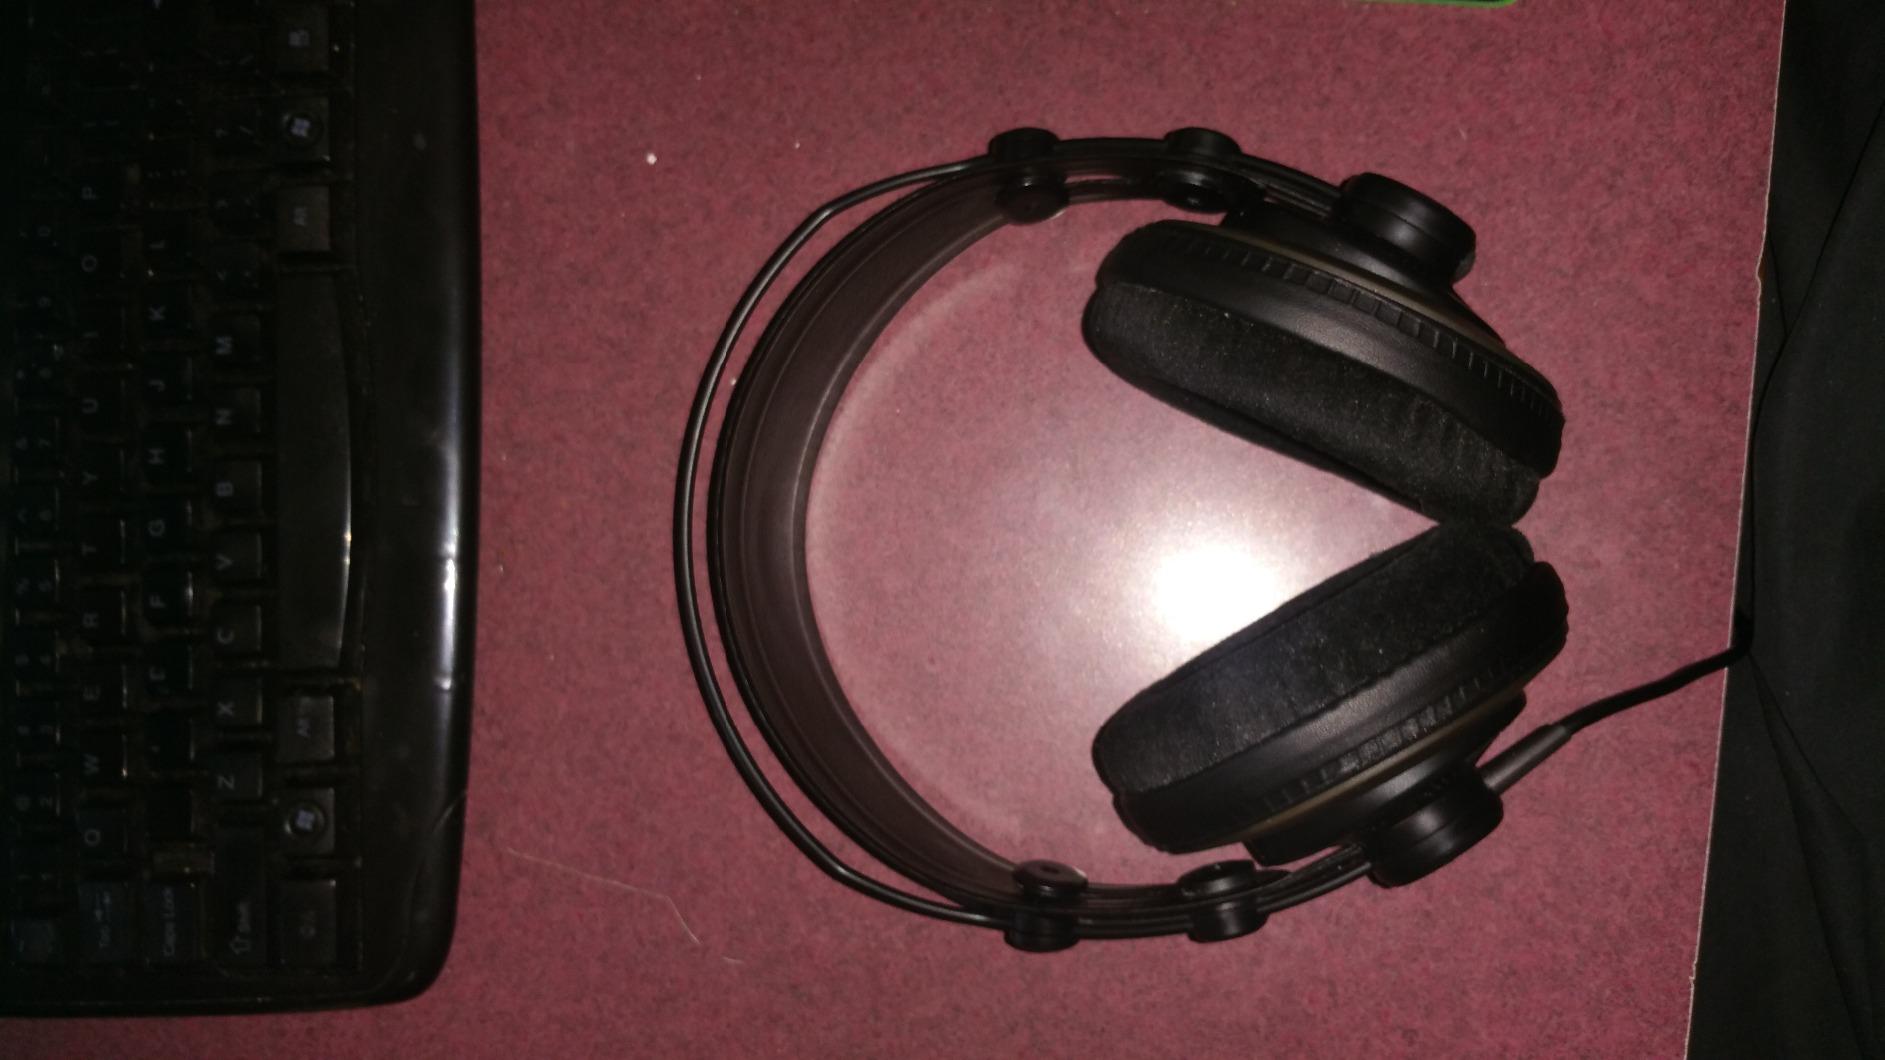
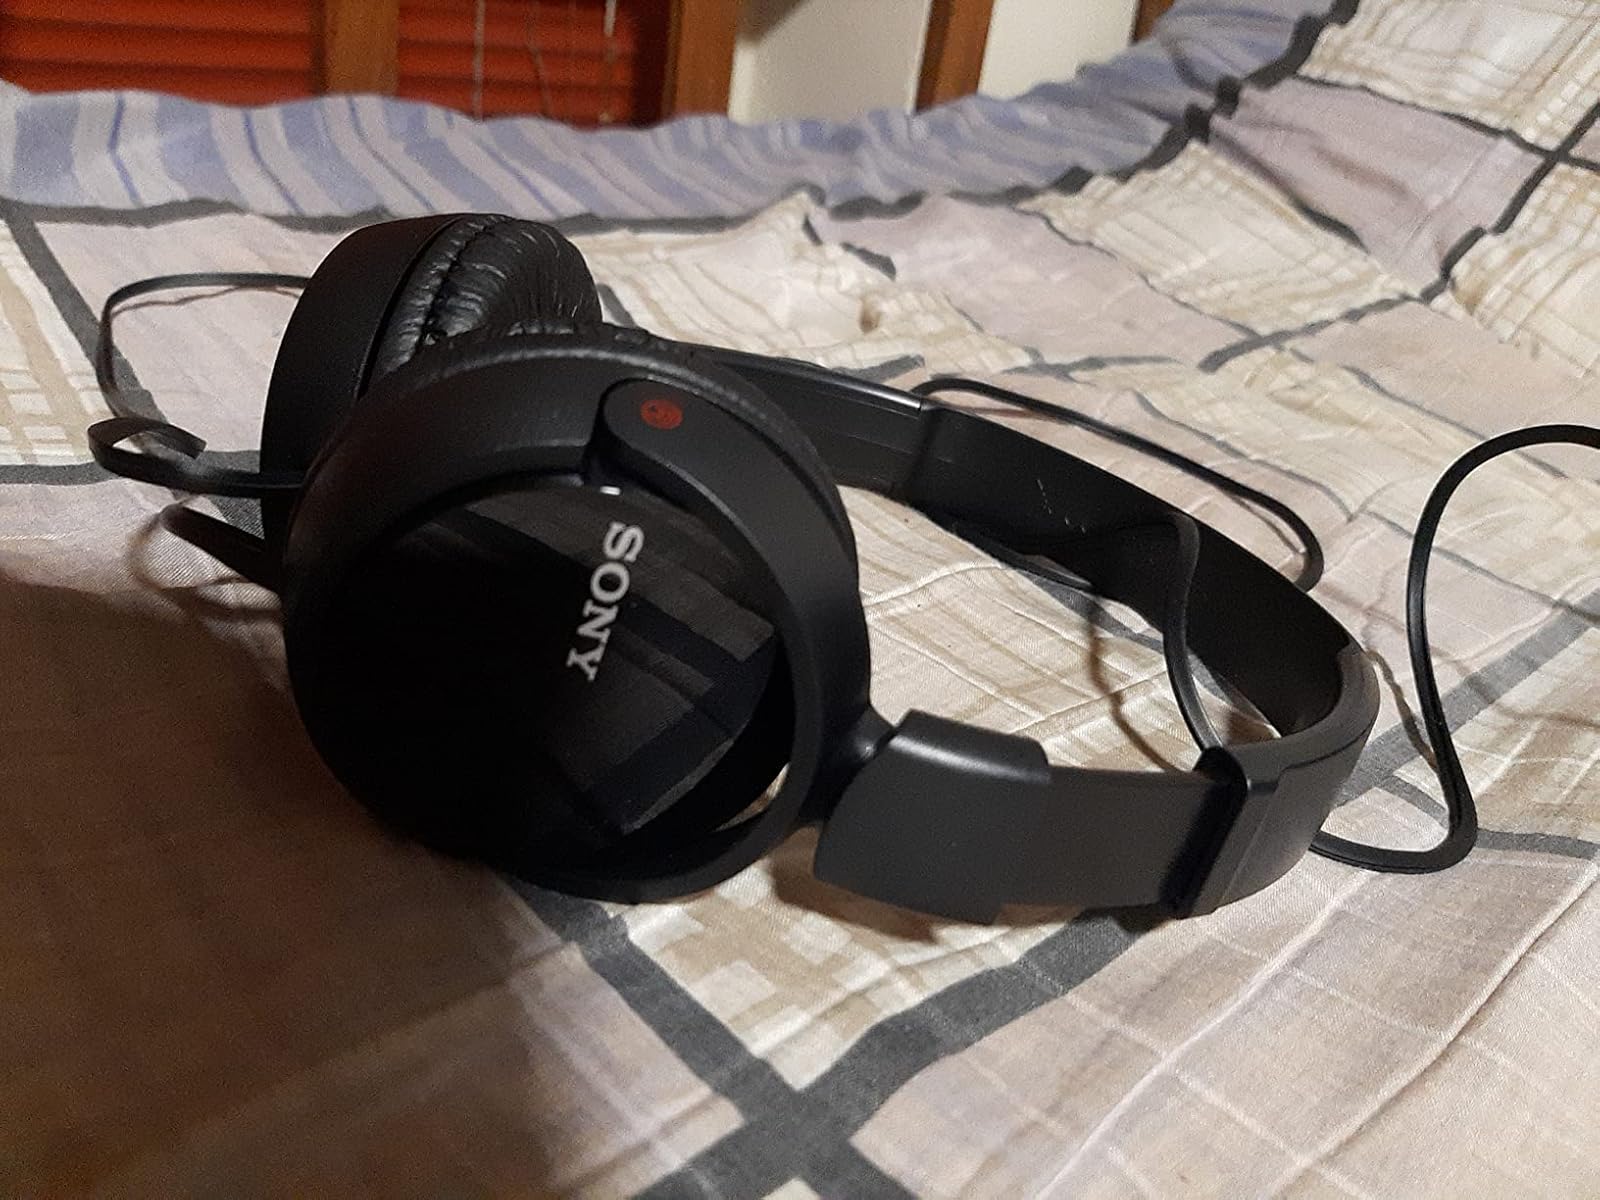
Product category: headphones
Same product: no